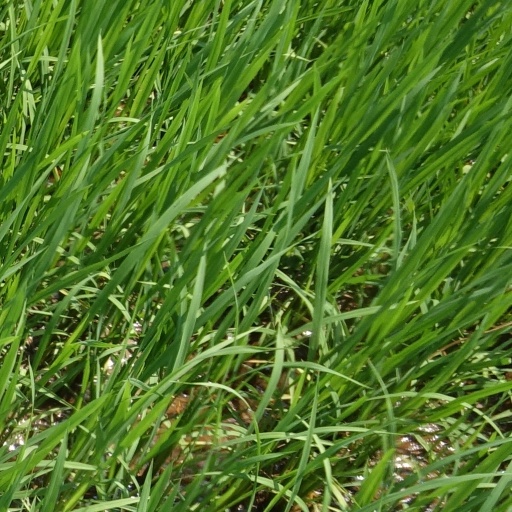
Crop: rice